Augusto Lima

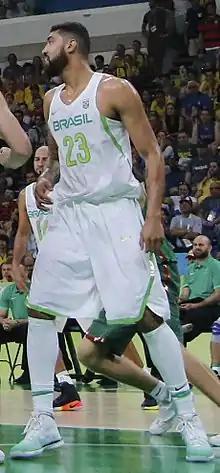

Augusto César Lima Brito (born September 17, 1991) is a Brazilian-Spanish professional basketball player for RANS Simba Bogor of the Indonesian Basketball League. He is tall and he can play as either a power forward or a center. He is left handed, but at the age of ten, his parents forced him to learn to write and shoot with the right. He was born in Rio de Janeiro.